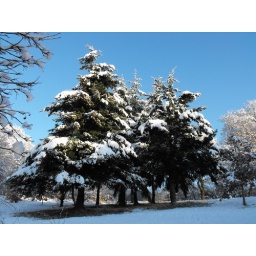
This is the only clear bit of ground I saw in the park